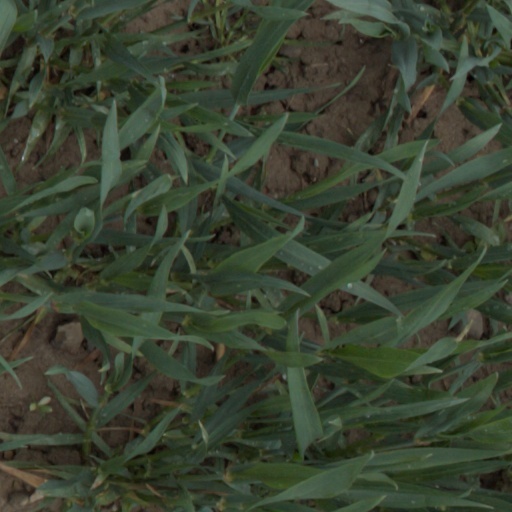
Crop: wheat